2012 Lenox Industrial Tools 301

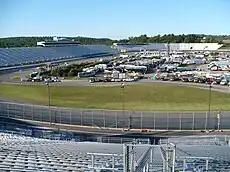
New Hampshire Motor Speedway, the race track where the race was held.

New Hampshire Motor Speedway is one of ten intermediate tracks to hold NASCAR races; the others are Atlanta Motor Speedway, Charlotte Motor Speedway, Chicagoland Speedway, and Darlington Raceway as well as Homestead Miami Speedway, Kansas Speedway, Kentucky Speedway, Las Vegas Motor Speedway, and Texas Motor Speedway. The standard track at New Hampshire Motor Speedway is a four-turn oval track, long. The track's turns are banked from two to seven degrees, while the front stretch, the finish line, and the back stretch are banked at one degree.